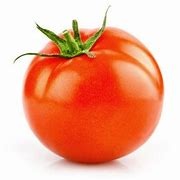
Label: tomato